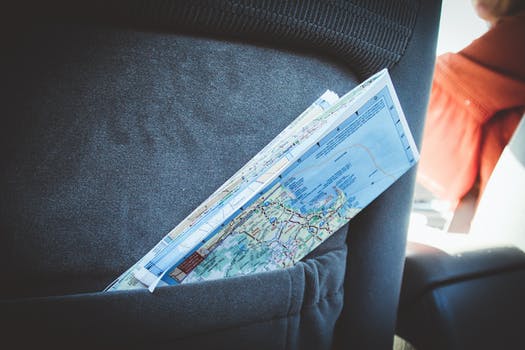
Label: No Watermark